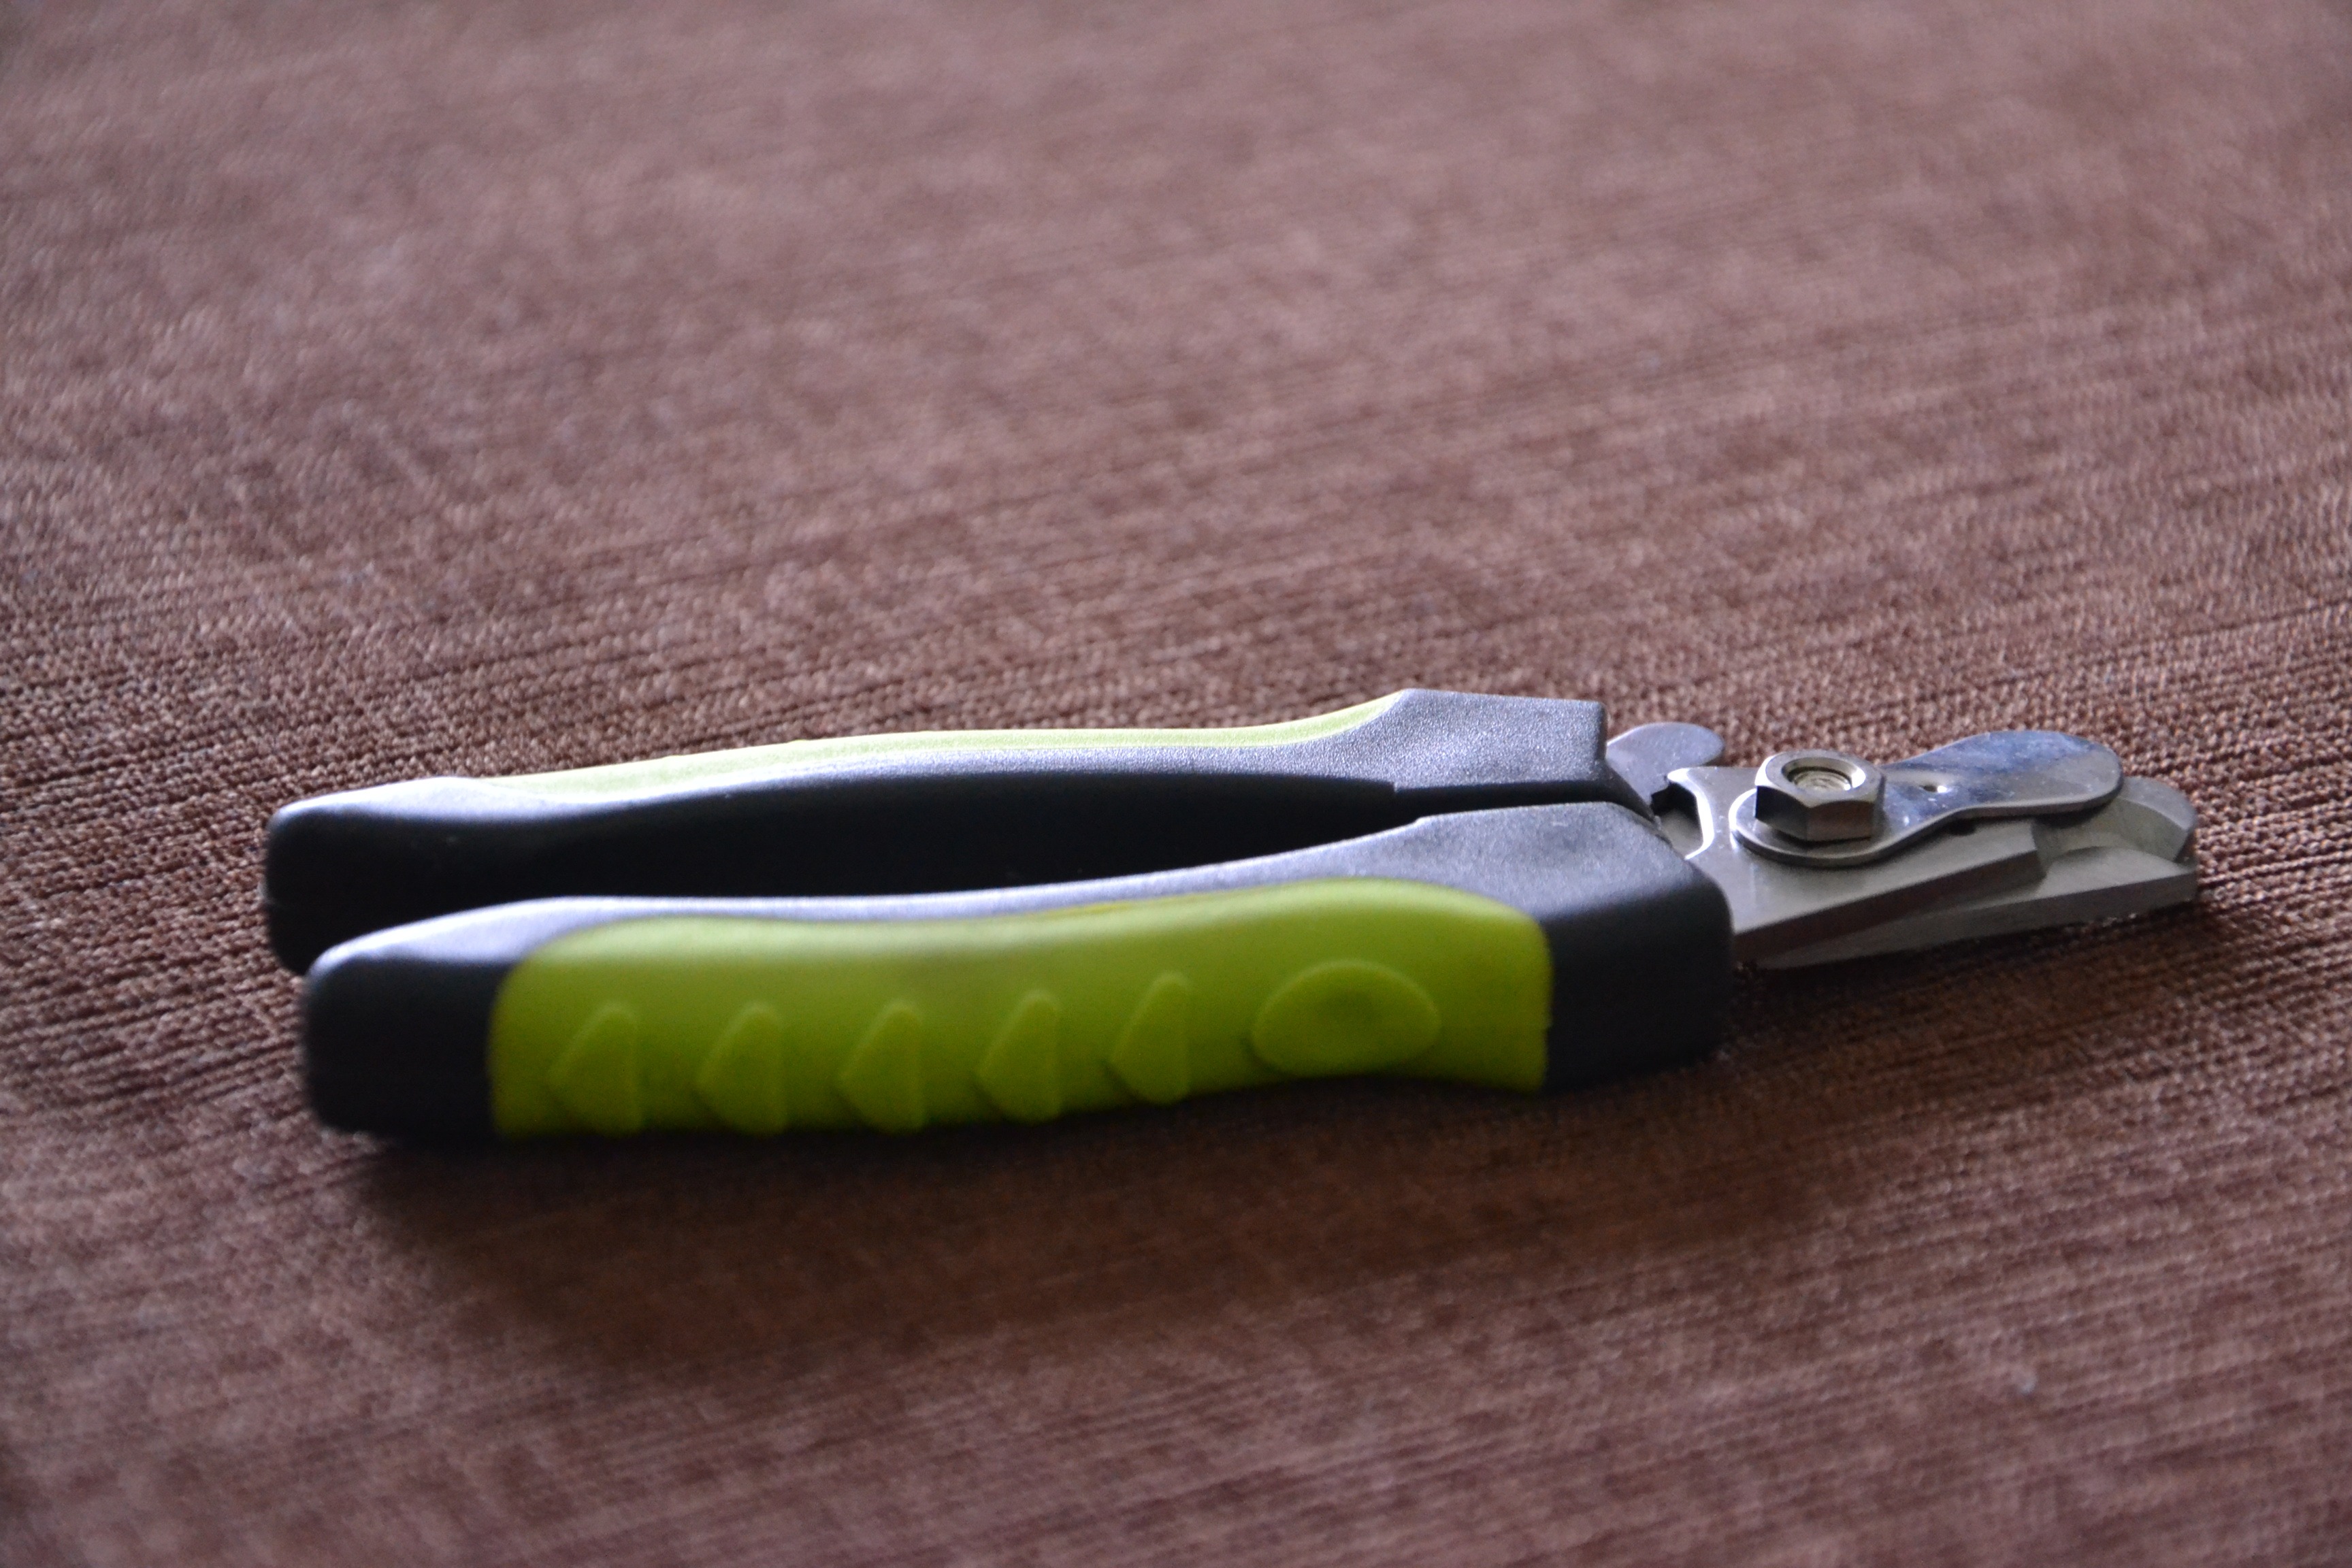
hand, finger, thread, jewellery, claws, glasses, eyewear, needle nose pliers, a pair of scissors, fashion accessory, the claws, truncating, sekatorki